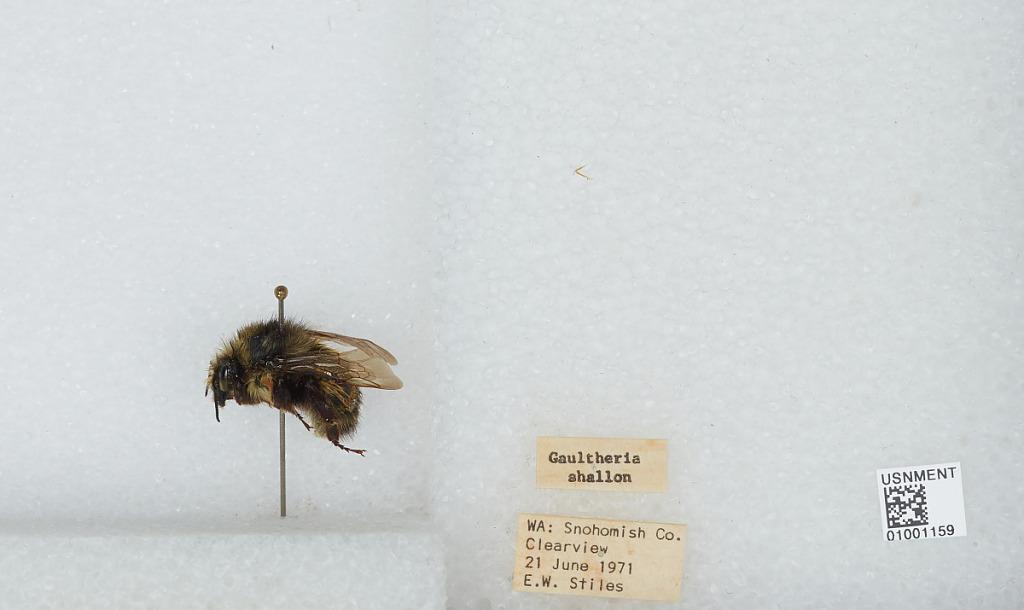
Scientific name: Bombus (Pyrobombus) flavifrons Cresson
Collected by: E. Stiles
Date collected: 1971-6-21
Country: United States
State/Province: Washington
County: Snohomish
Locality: Clearview
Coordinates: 47.8292, -122.145